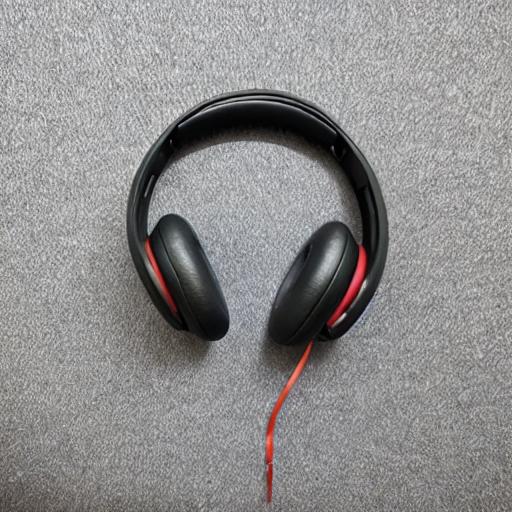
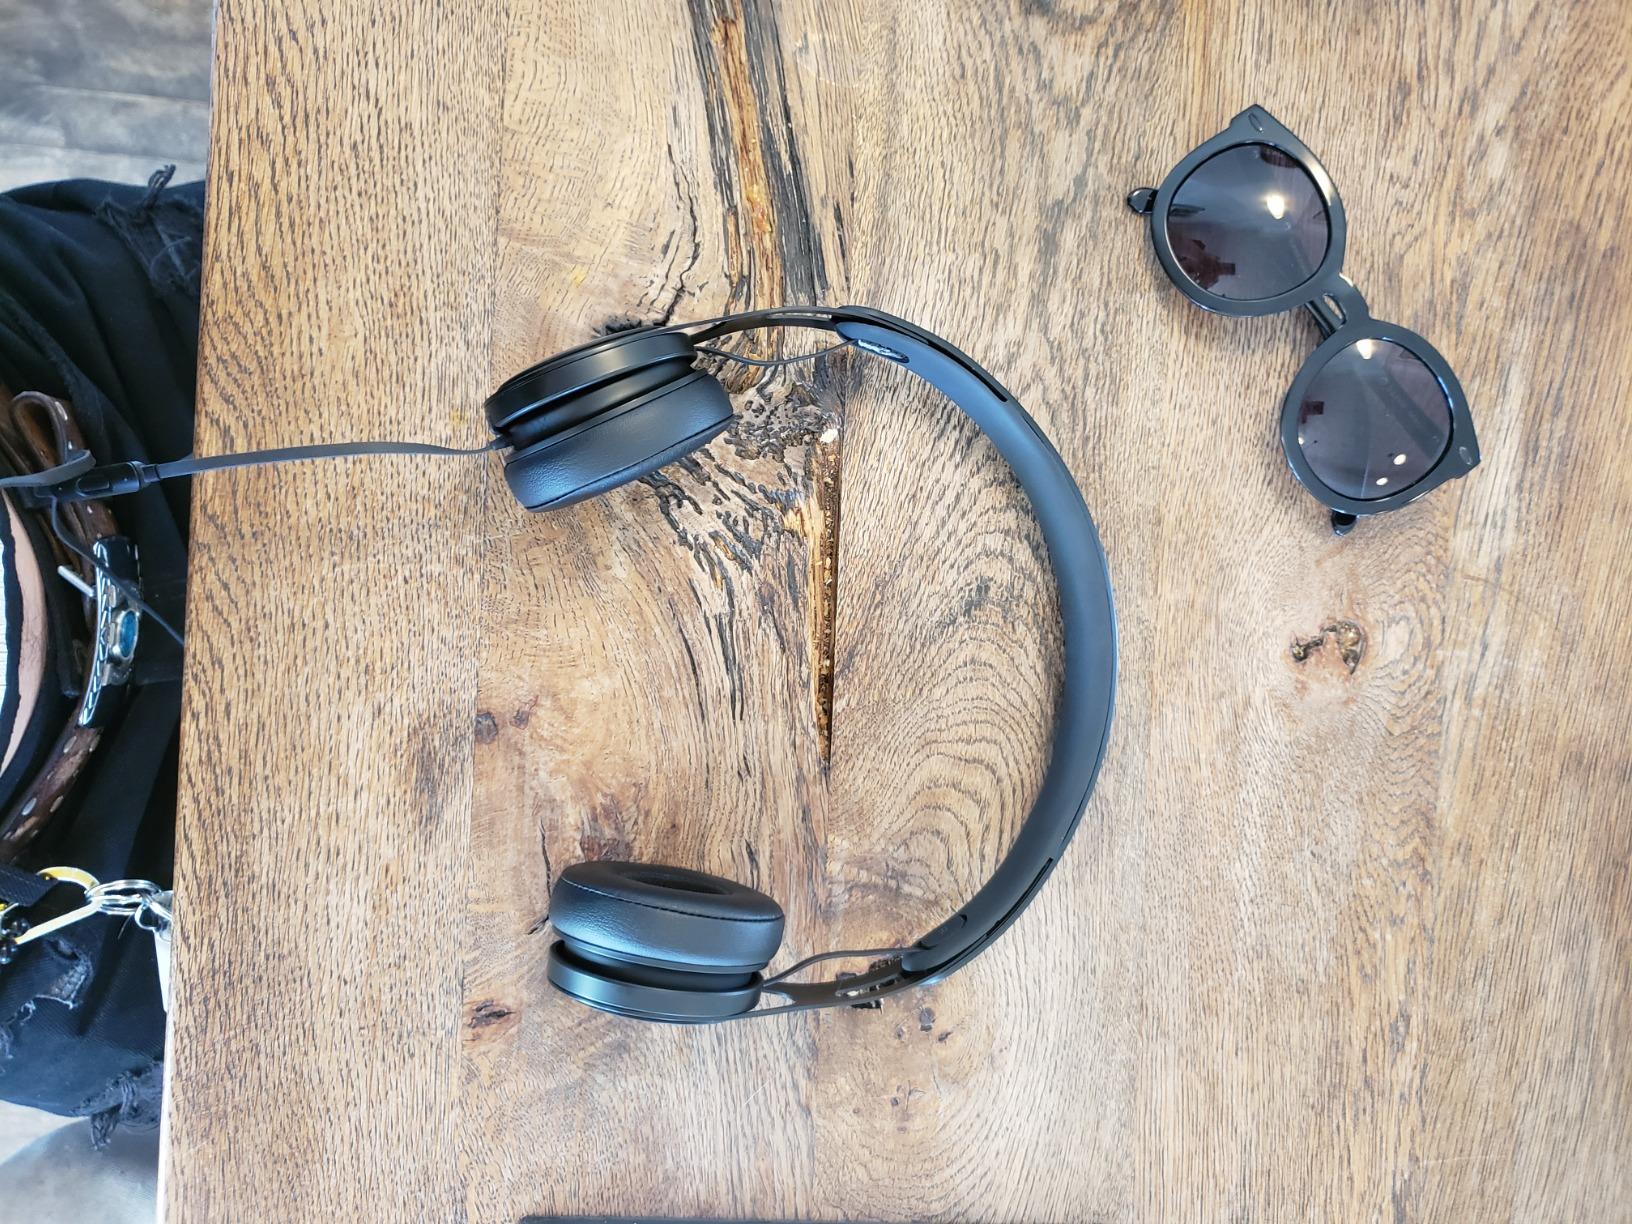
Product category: headphones
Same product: no